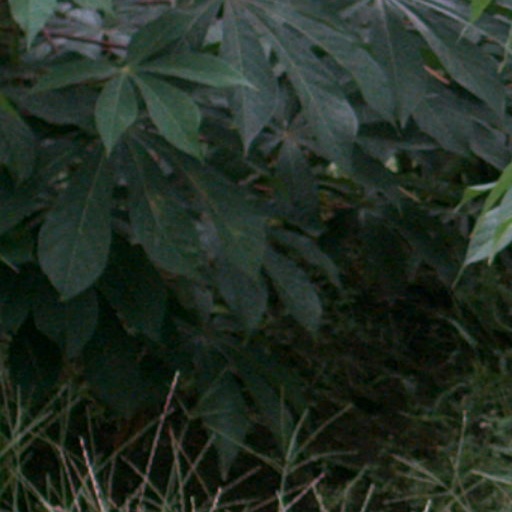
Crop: cassava